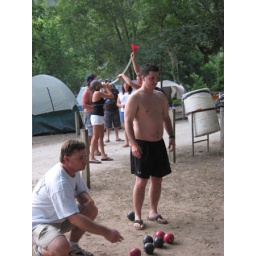
I am turned on by the girl in black taking the hose. There isn't even beer in it.